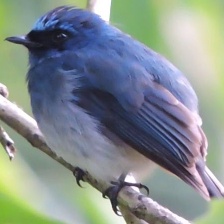
Species: INDIGO FLYCATCHER
Scientific name: EUMYIAS INDIGO